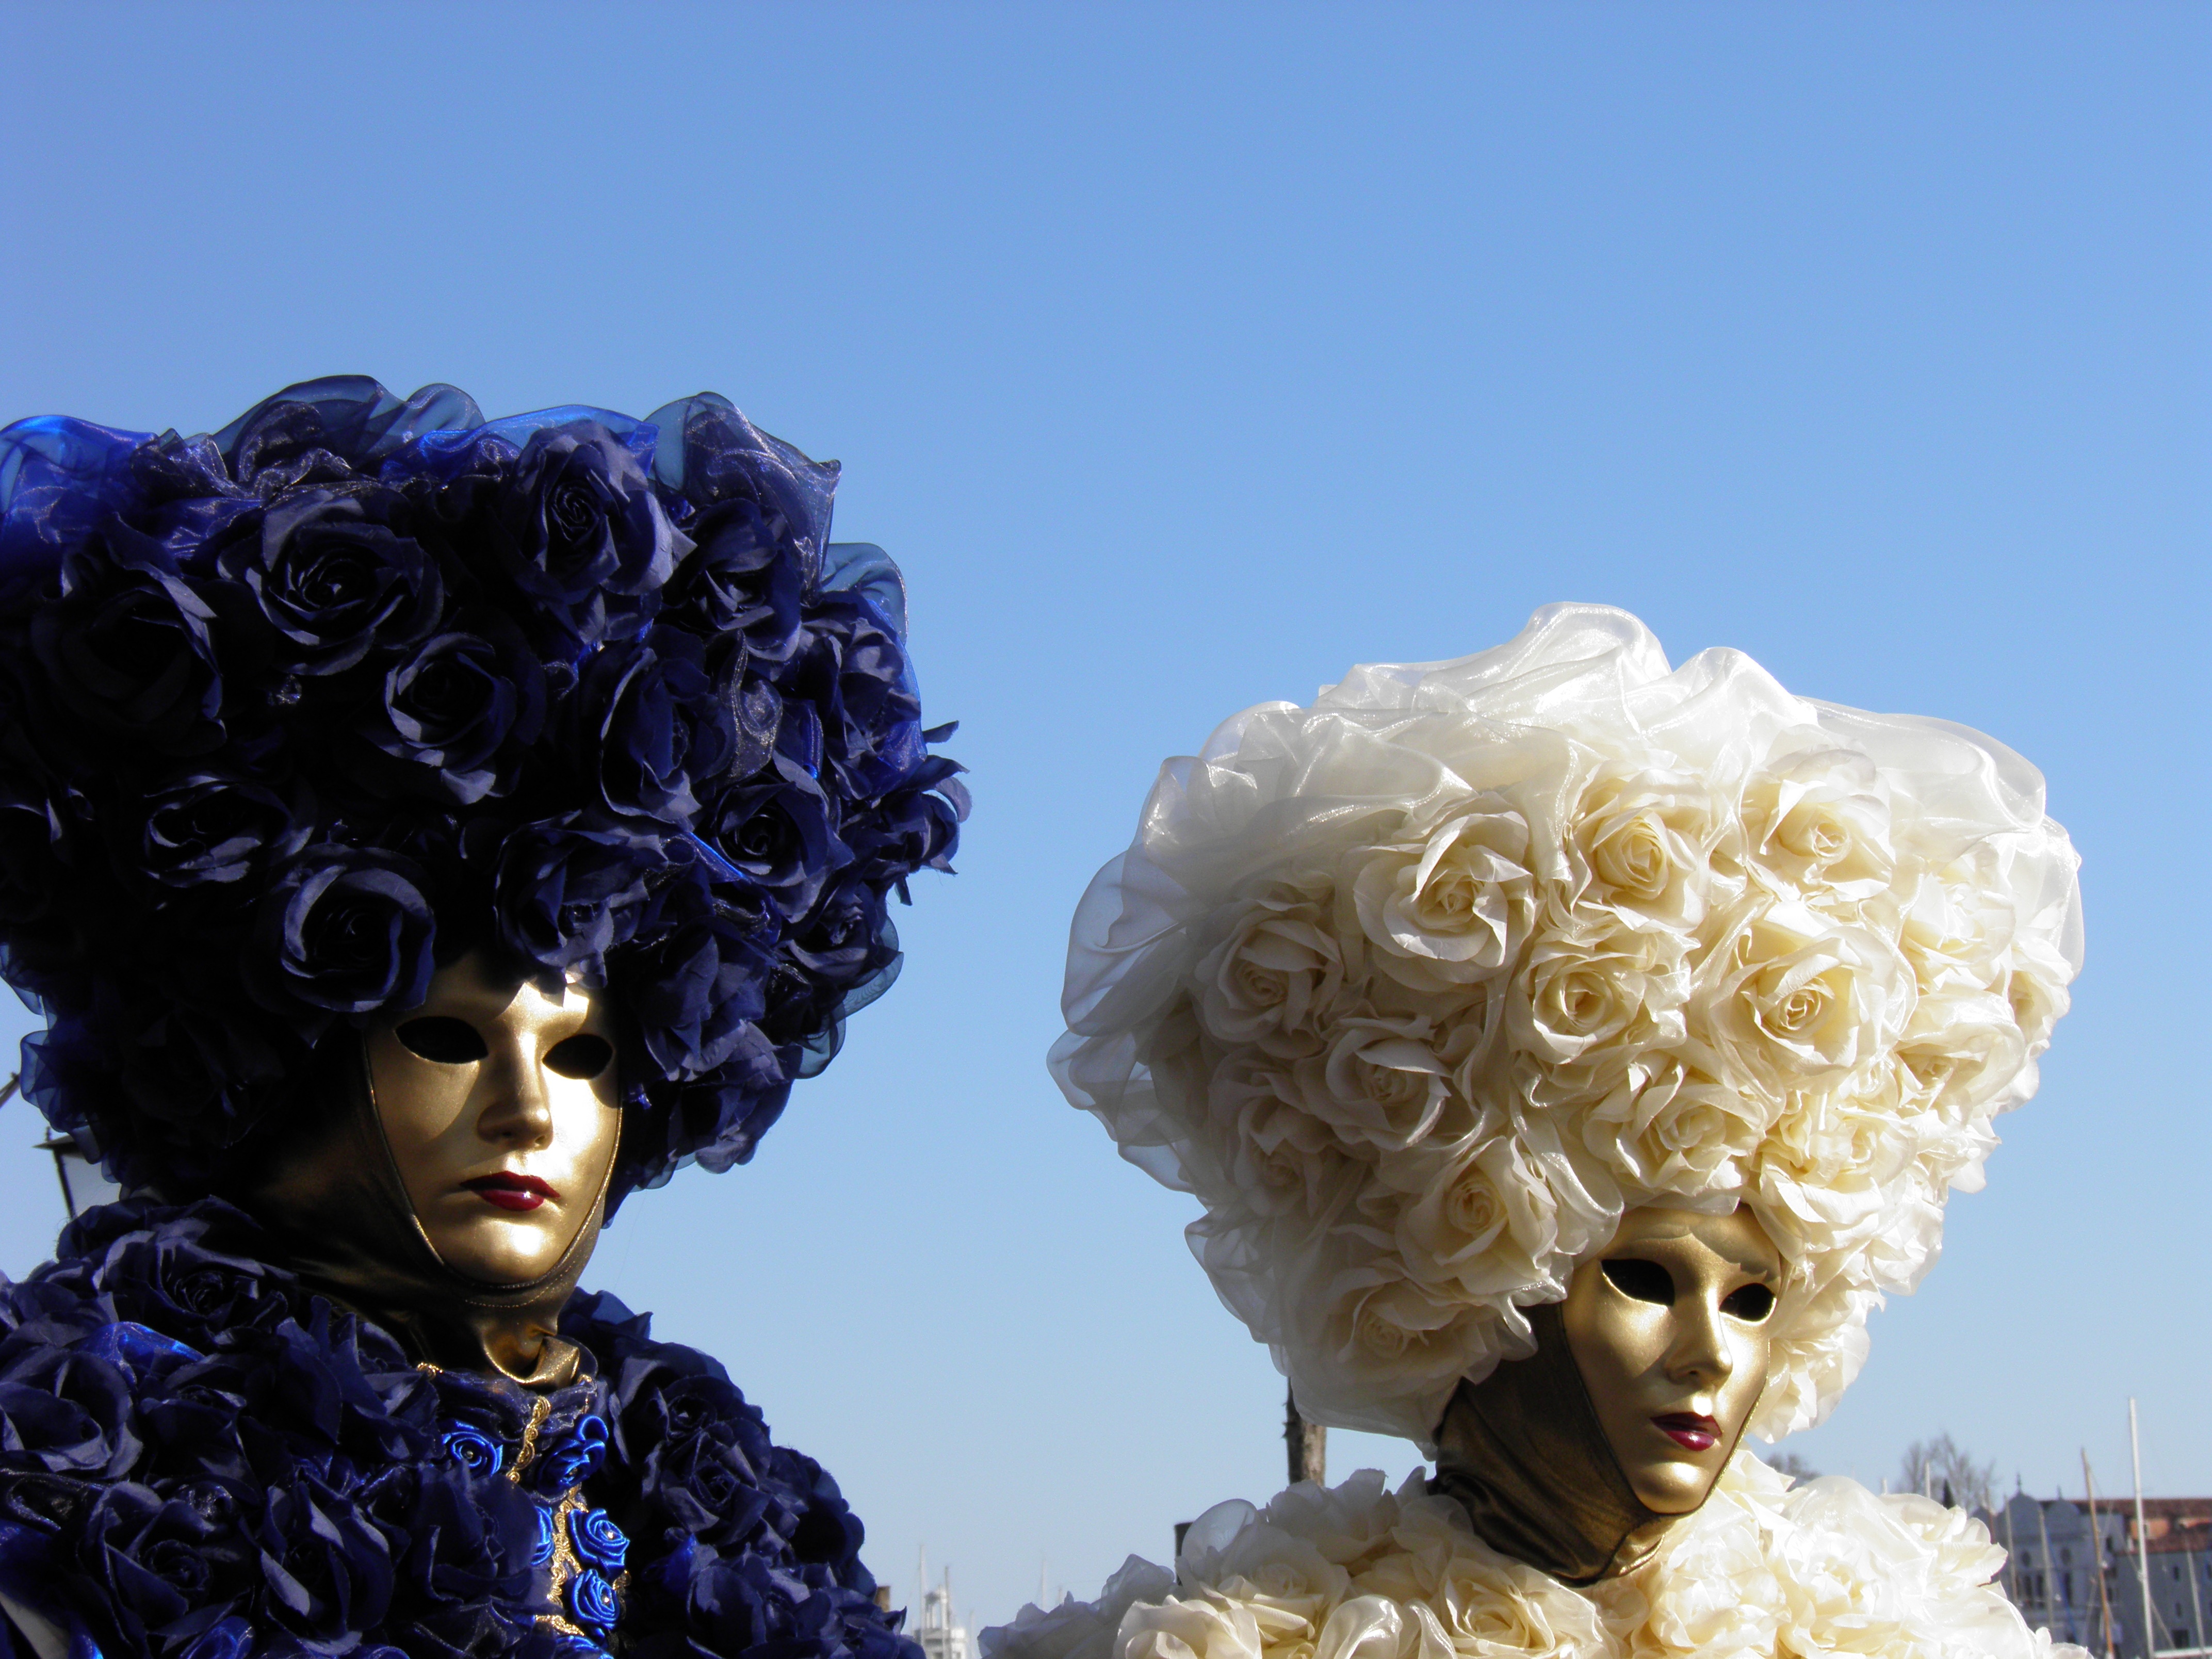
flower, carnival, couple, italy, venice, blue, toy, mask, colors, disguise, masks, mask of venice, carnival of venice, masks of venice